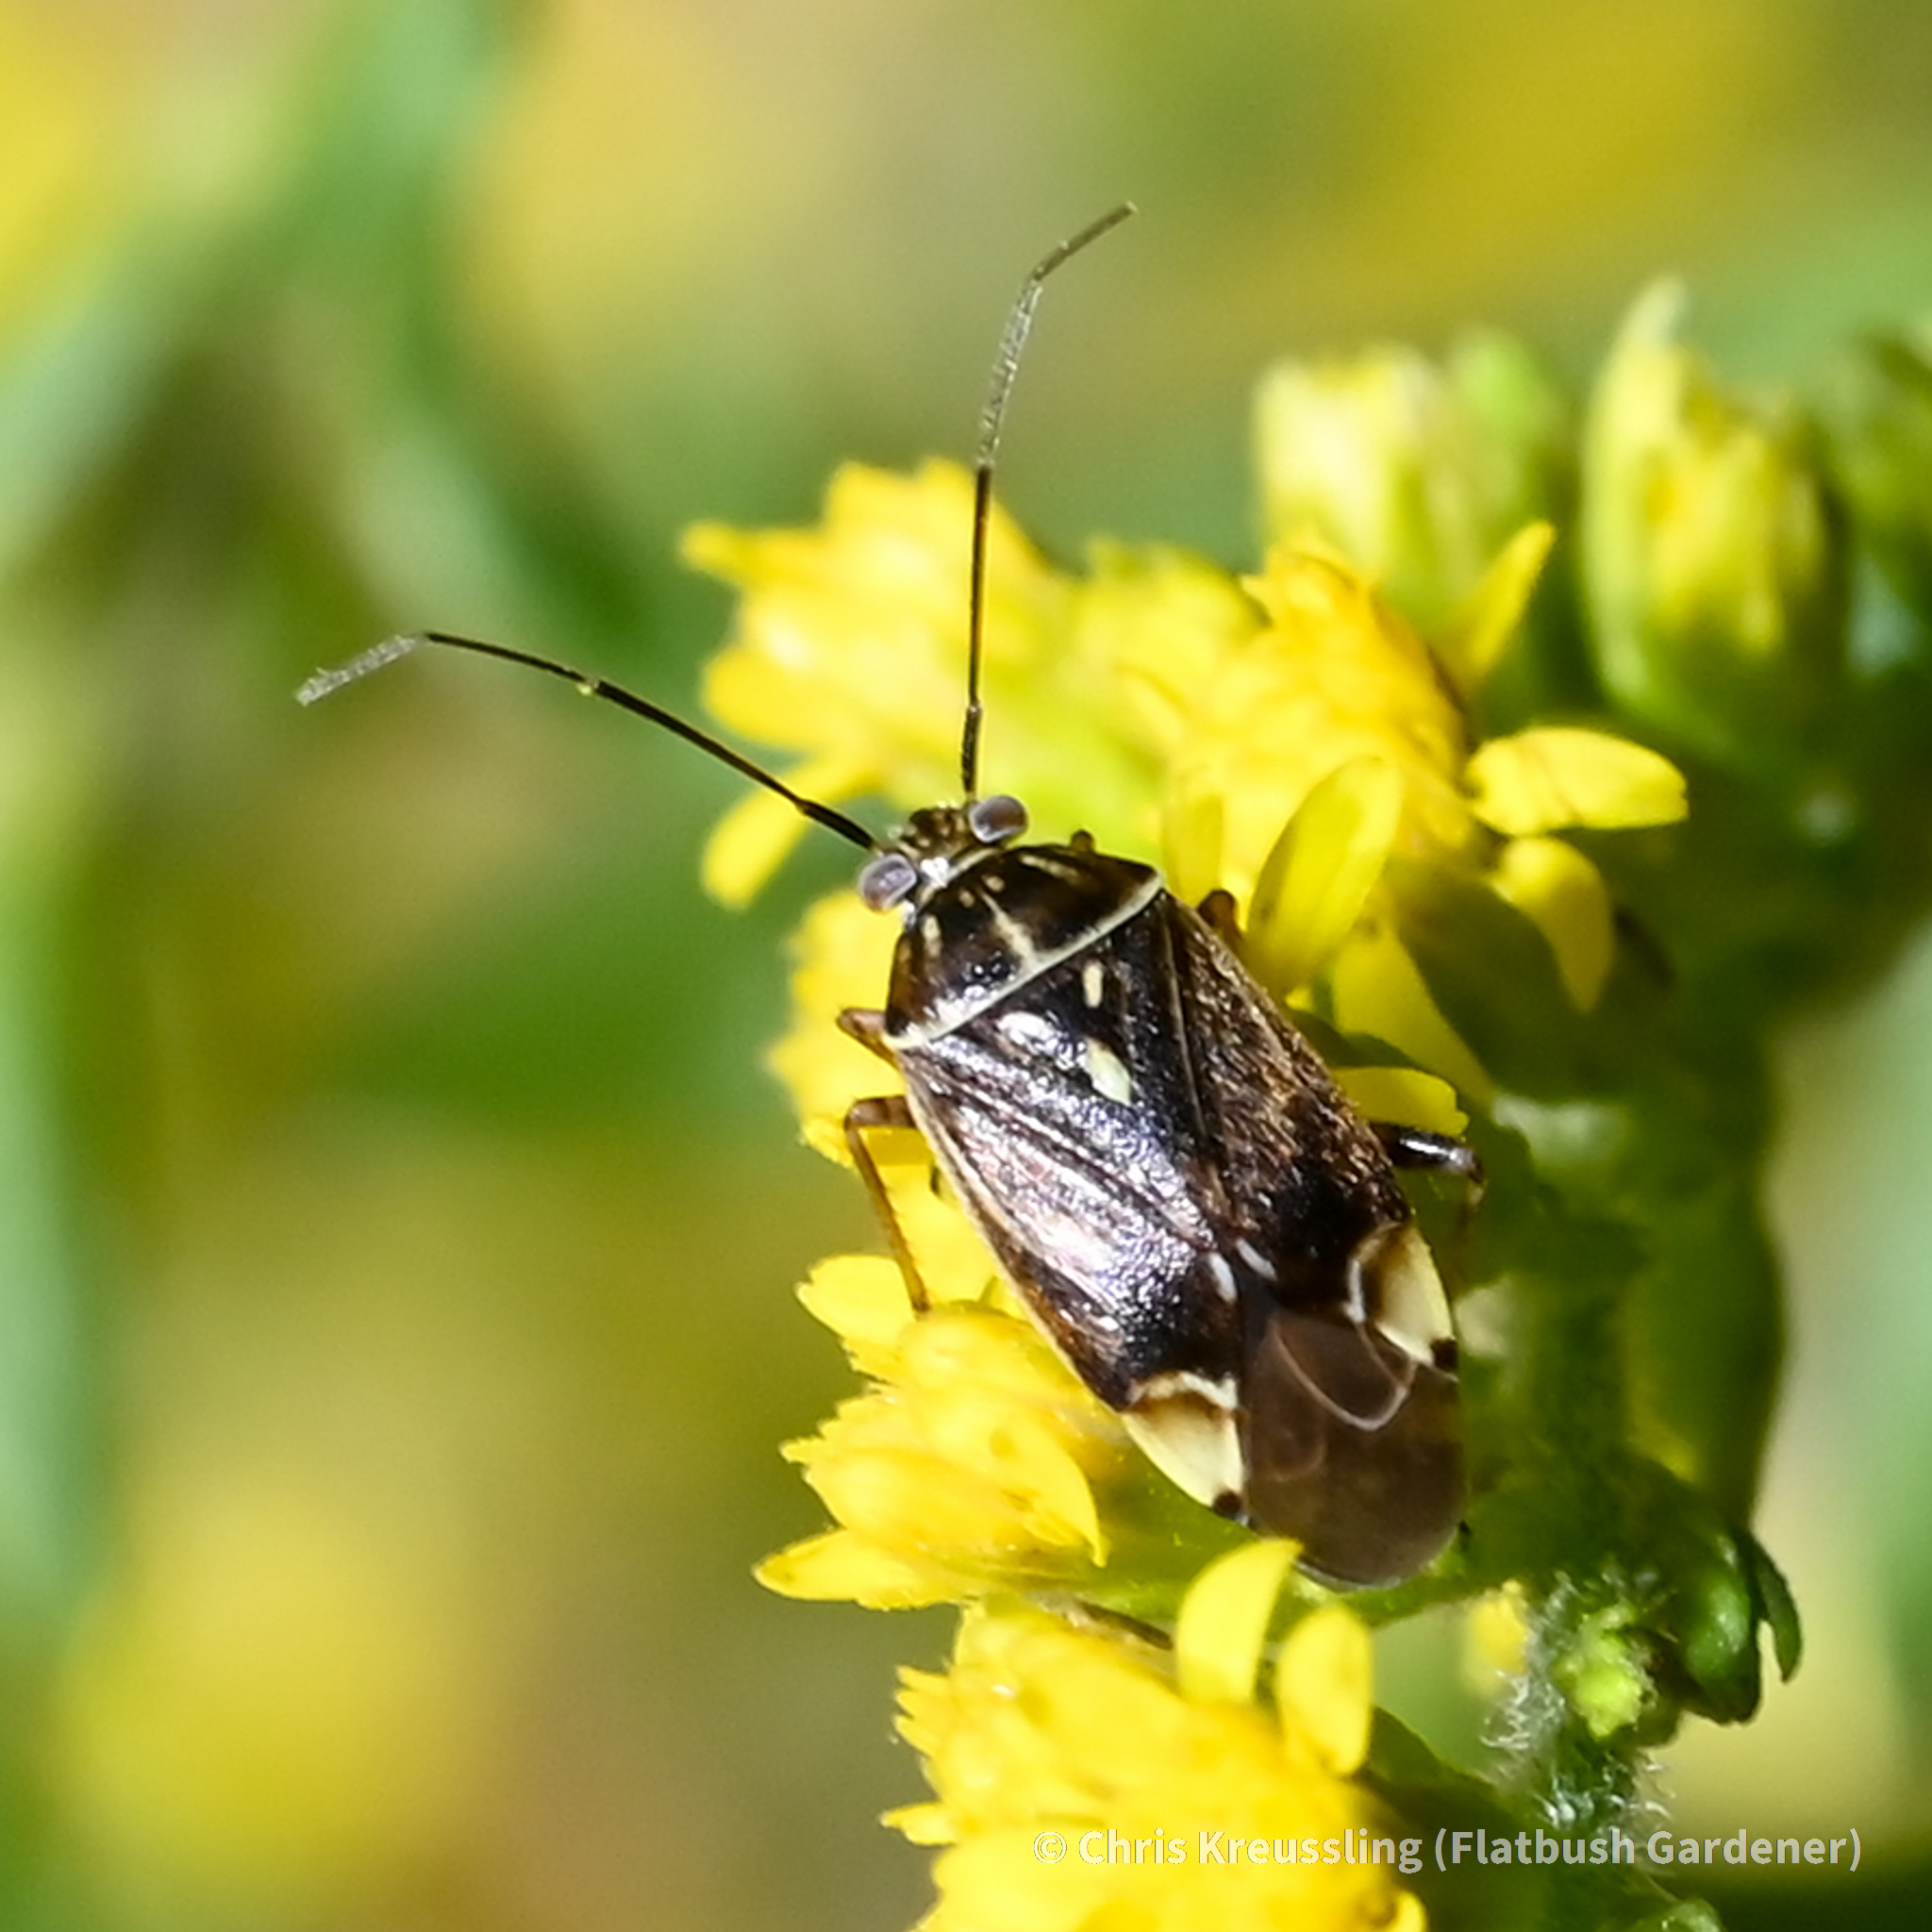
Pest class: lygus_bug